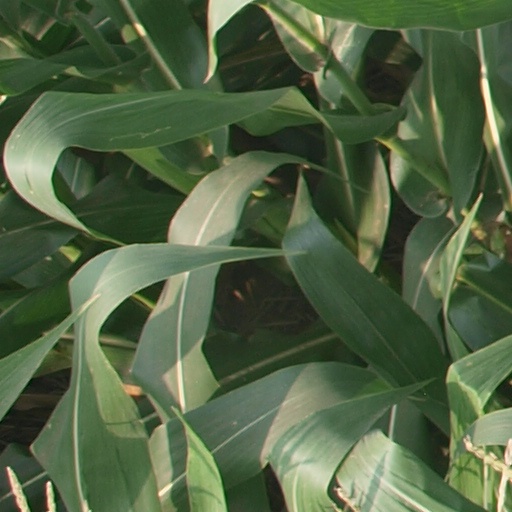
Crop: maize; corn